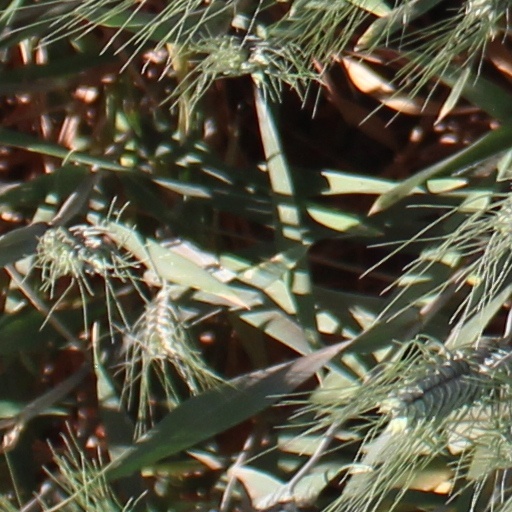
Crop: wheat